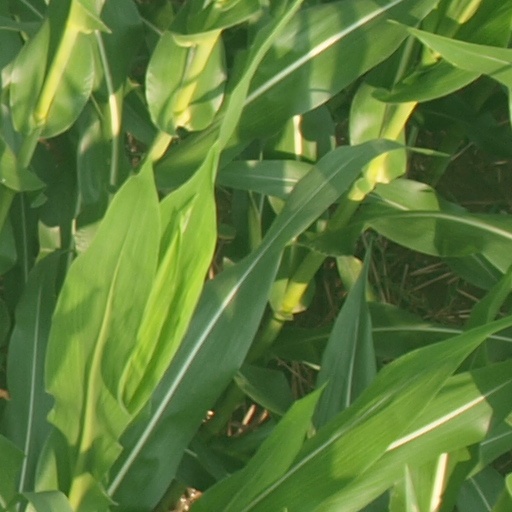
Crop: maize; corn